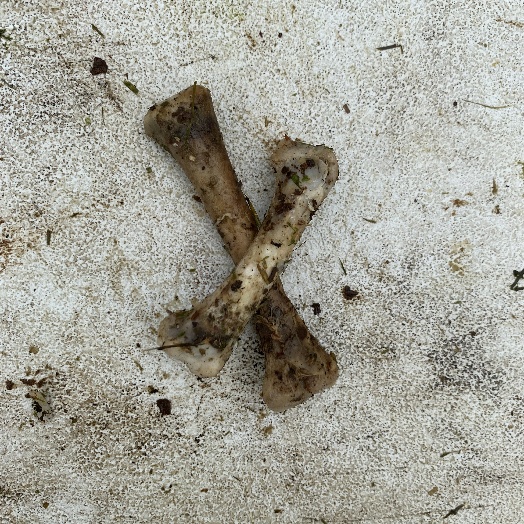
Label: generalcompost